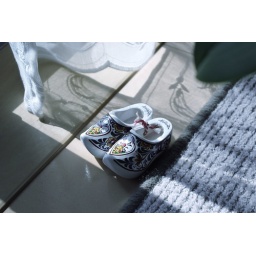
Holland is my second country. They have to wear wooden shoes there. It's written in their constitutions.    Just kidding.